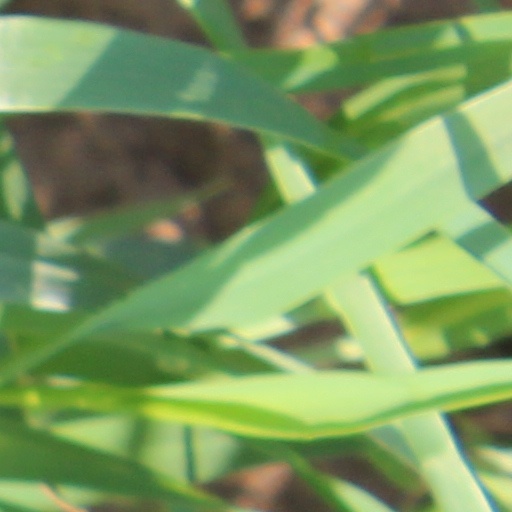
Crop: wheat